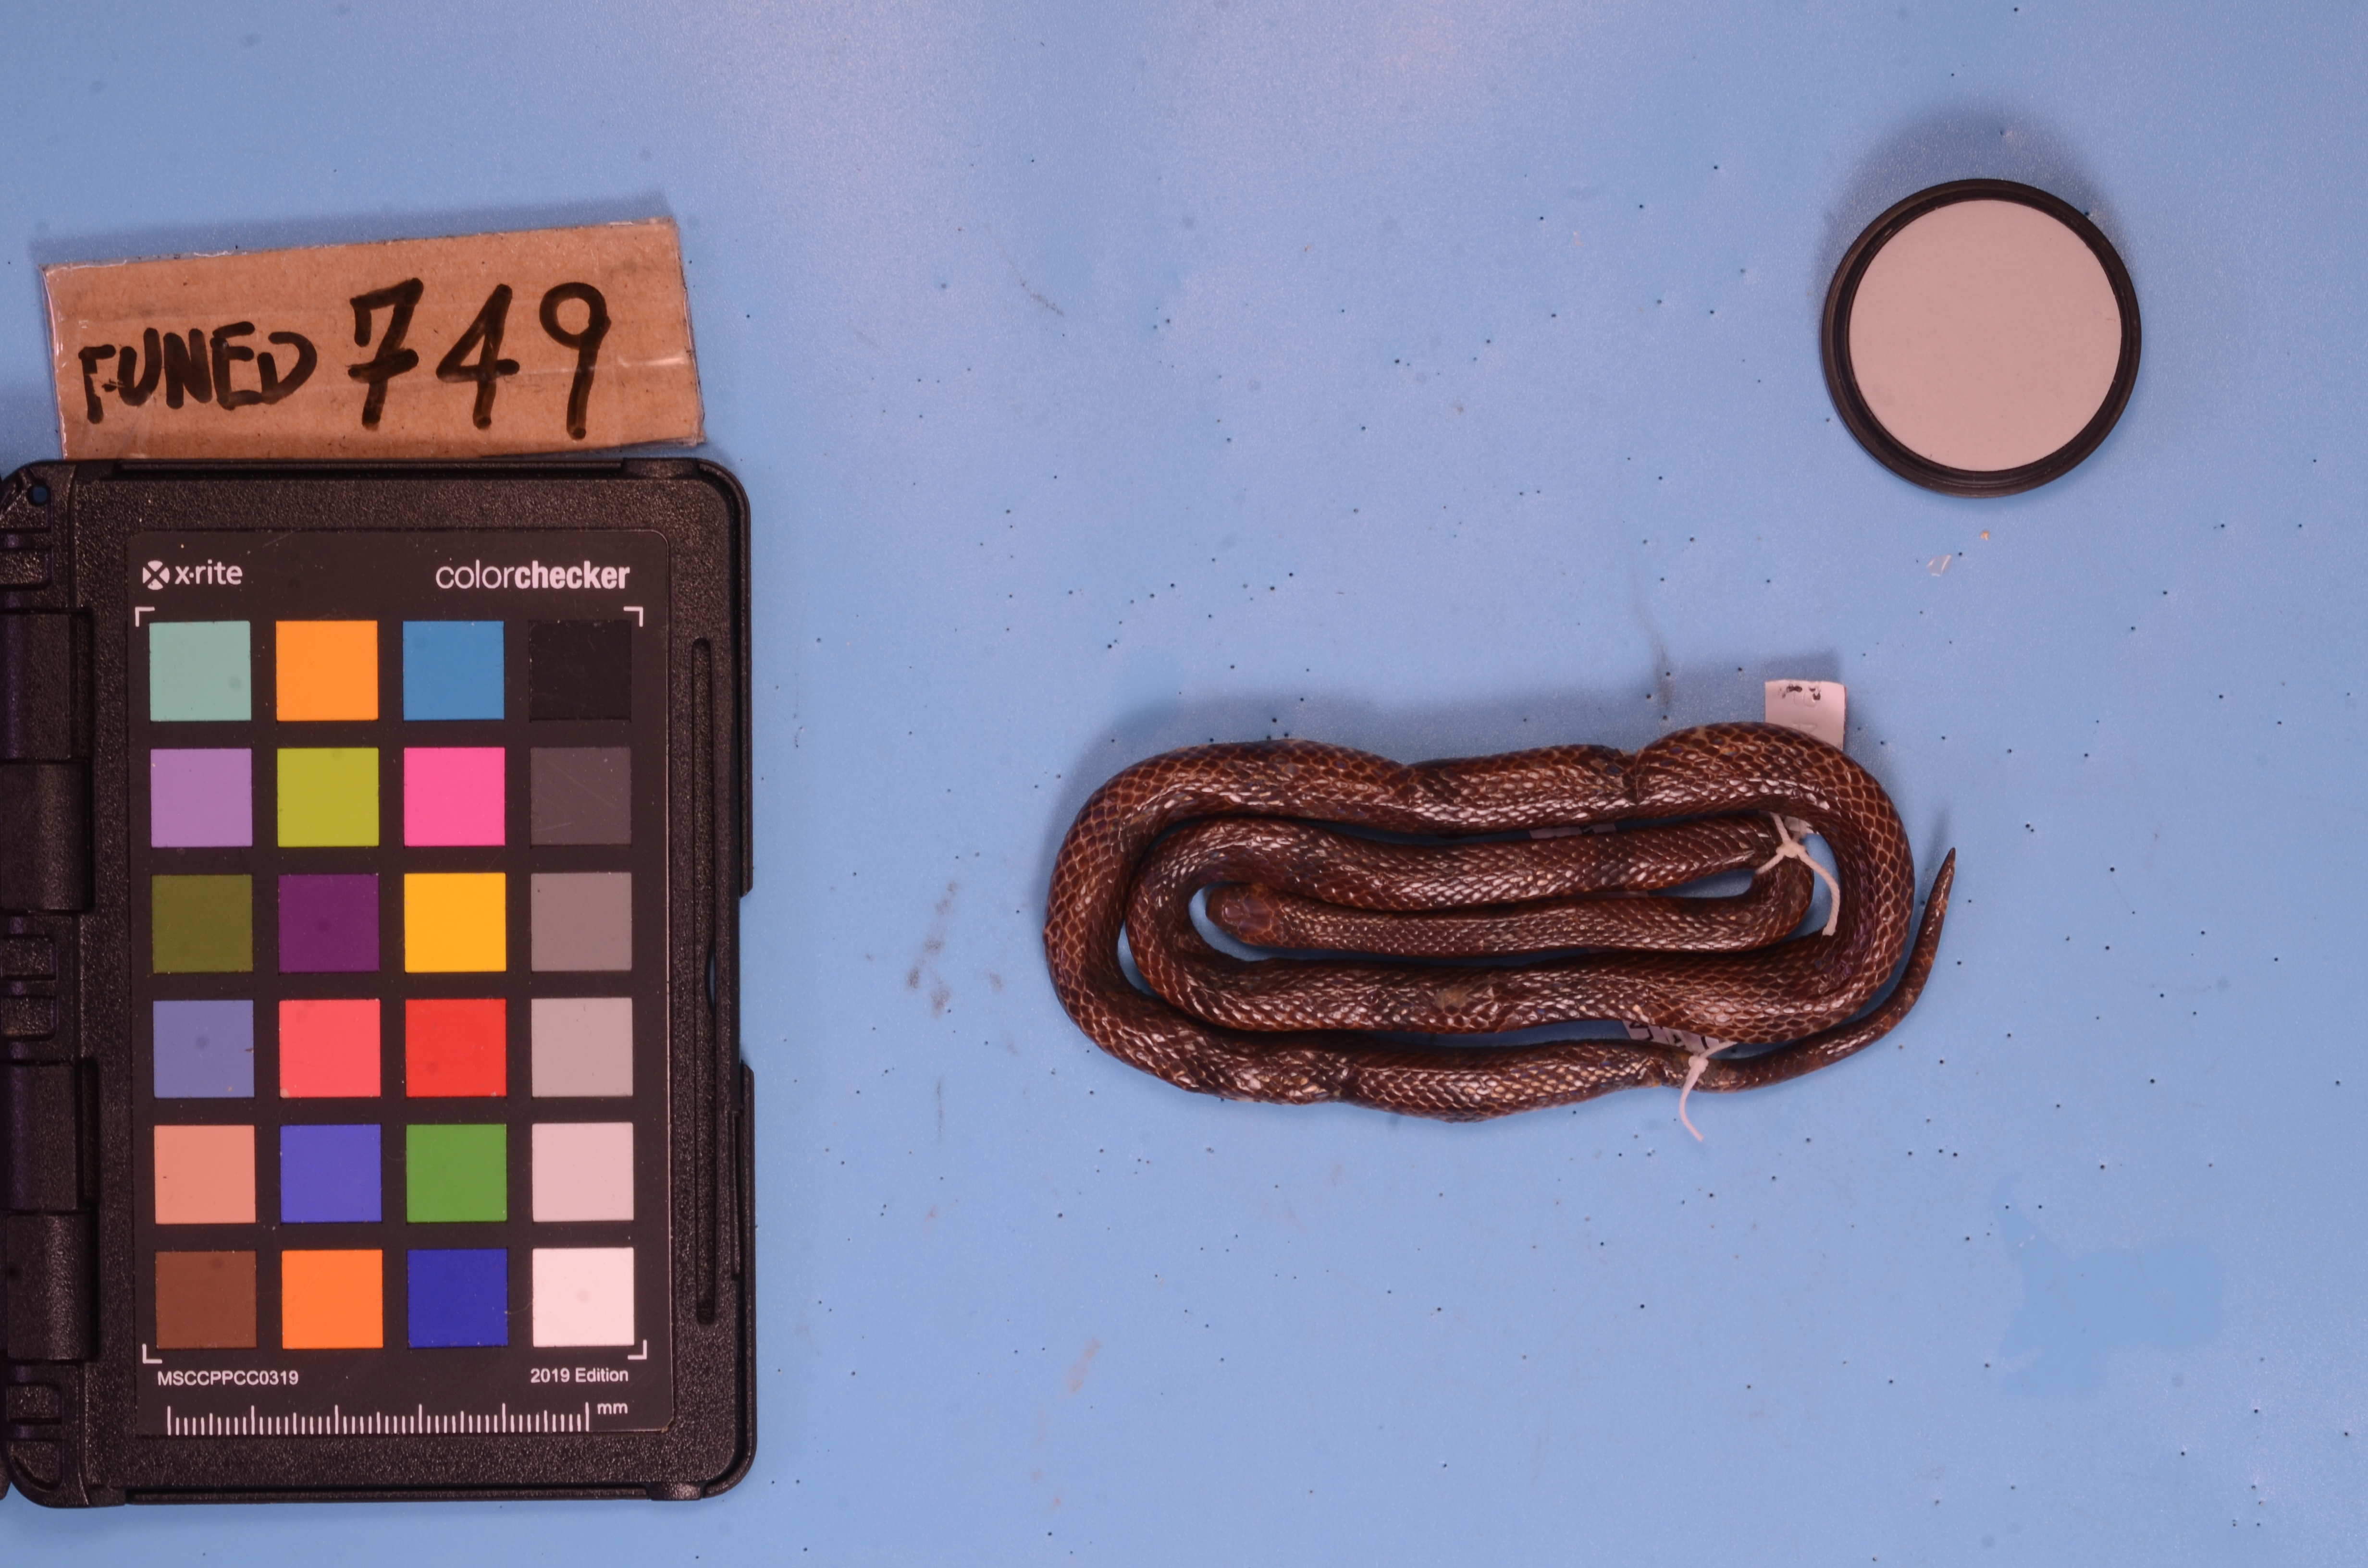
Species: Micrurus paraensis
View: dorsal
Mimicry status: model